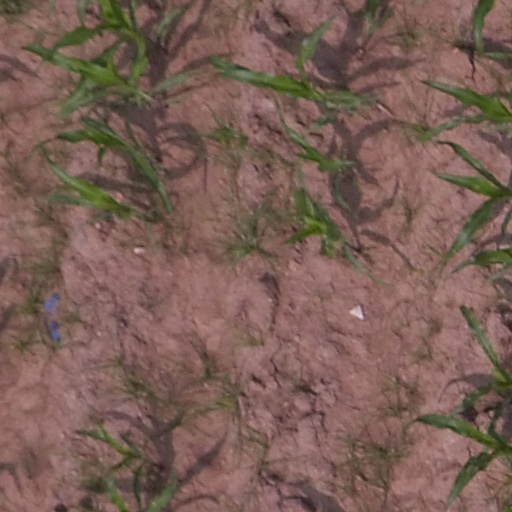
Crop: maize; corn